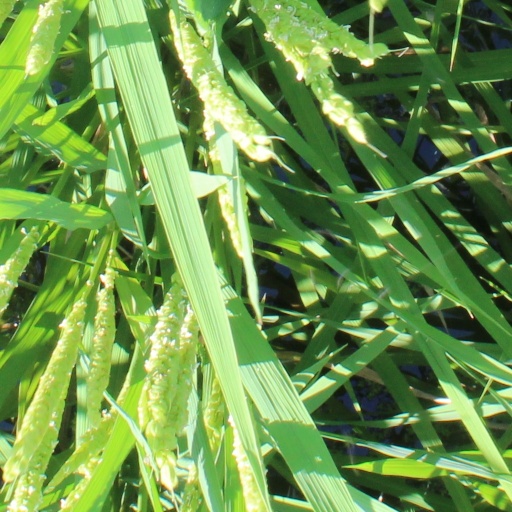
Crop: rice